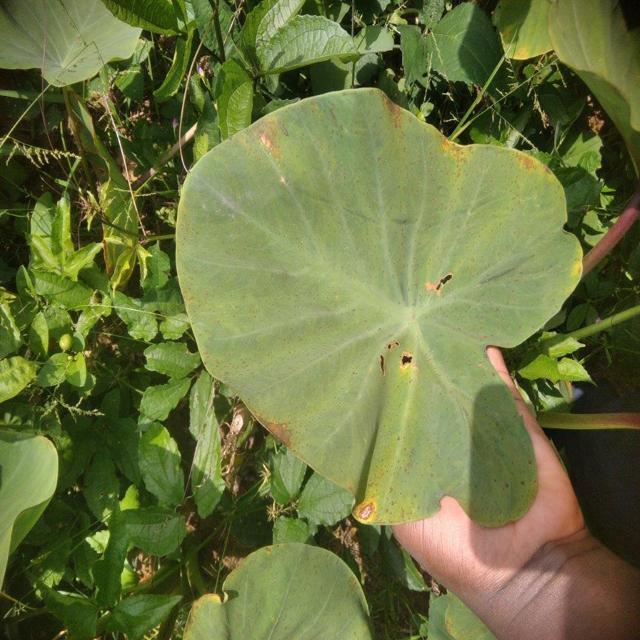
Label: Early_Blight